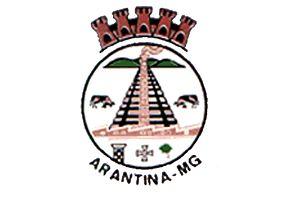
Arantina est une municipalité brésilienne de l'État du Minas Gerais et la microrégion d'Andrelândia.